The George Hotel, Reading

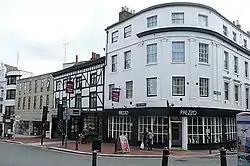
18th century coaching Inn (left) 19th century addition (right)

The George Hotel is a hotel and former coaching inn in the town of Reading in the English county of Berkshire. It is situated at the eastern end of the town centre, on the corner of King Street and Minster Street, next to The Oracle shopping mall. It is a Grade II listed building.